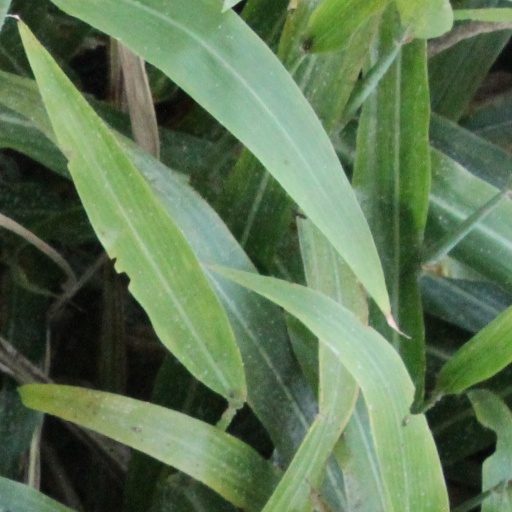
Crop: sorghum